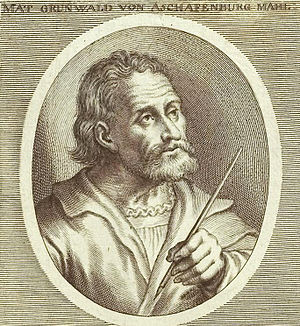
Matthias Grünewald
Matthias Grünewald var en tysk maler.